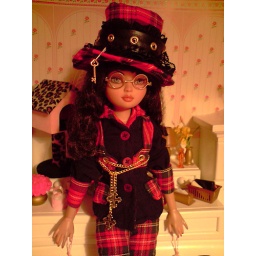
Sarah new Pants and top in black & red